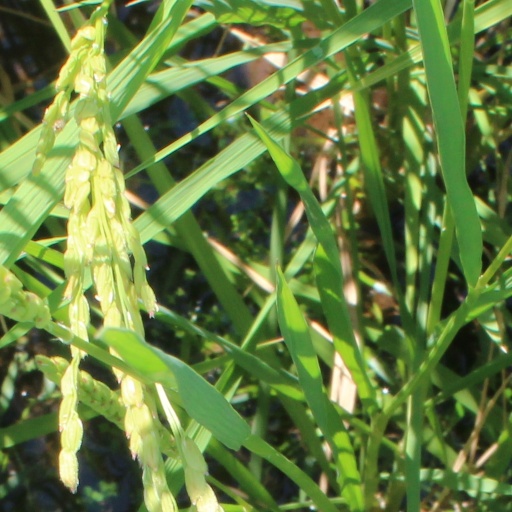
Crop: rice